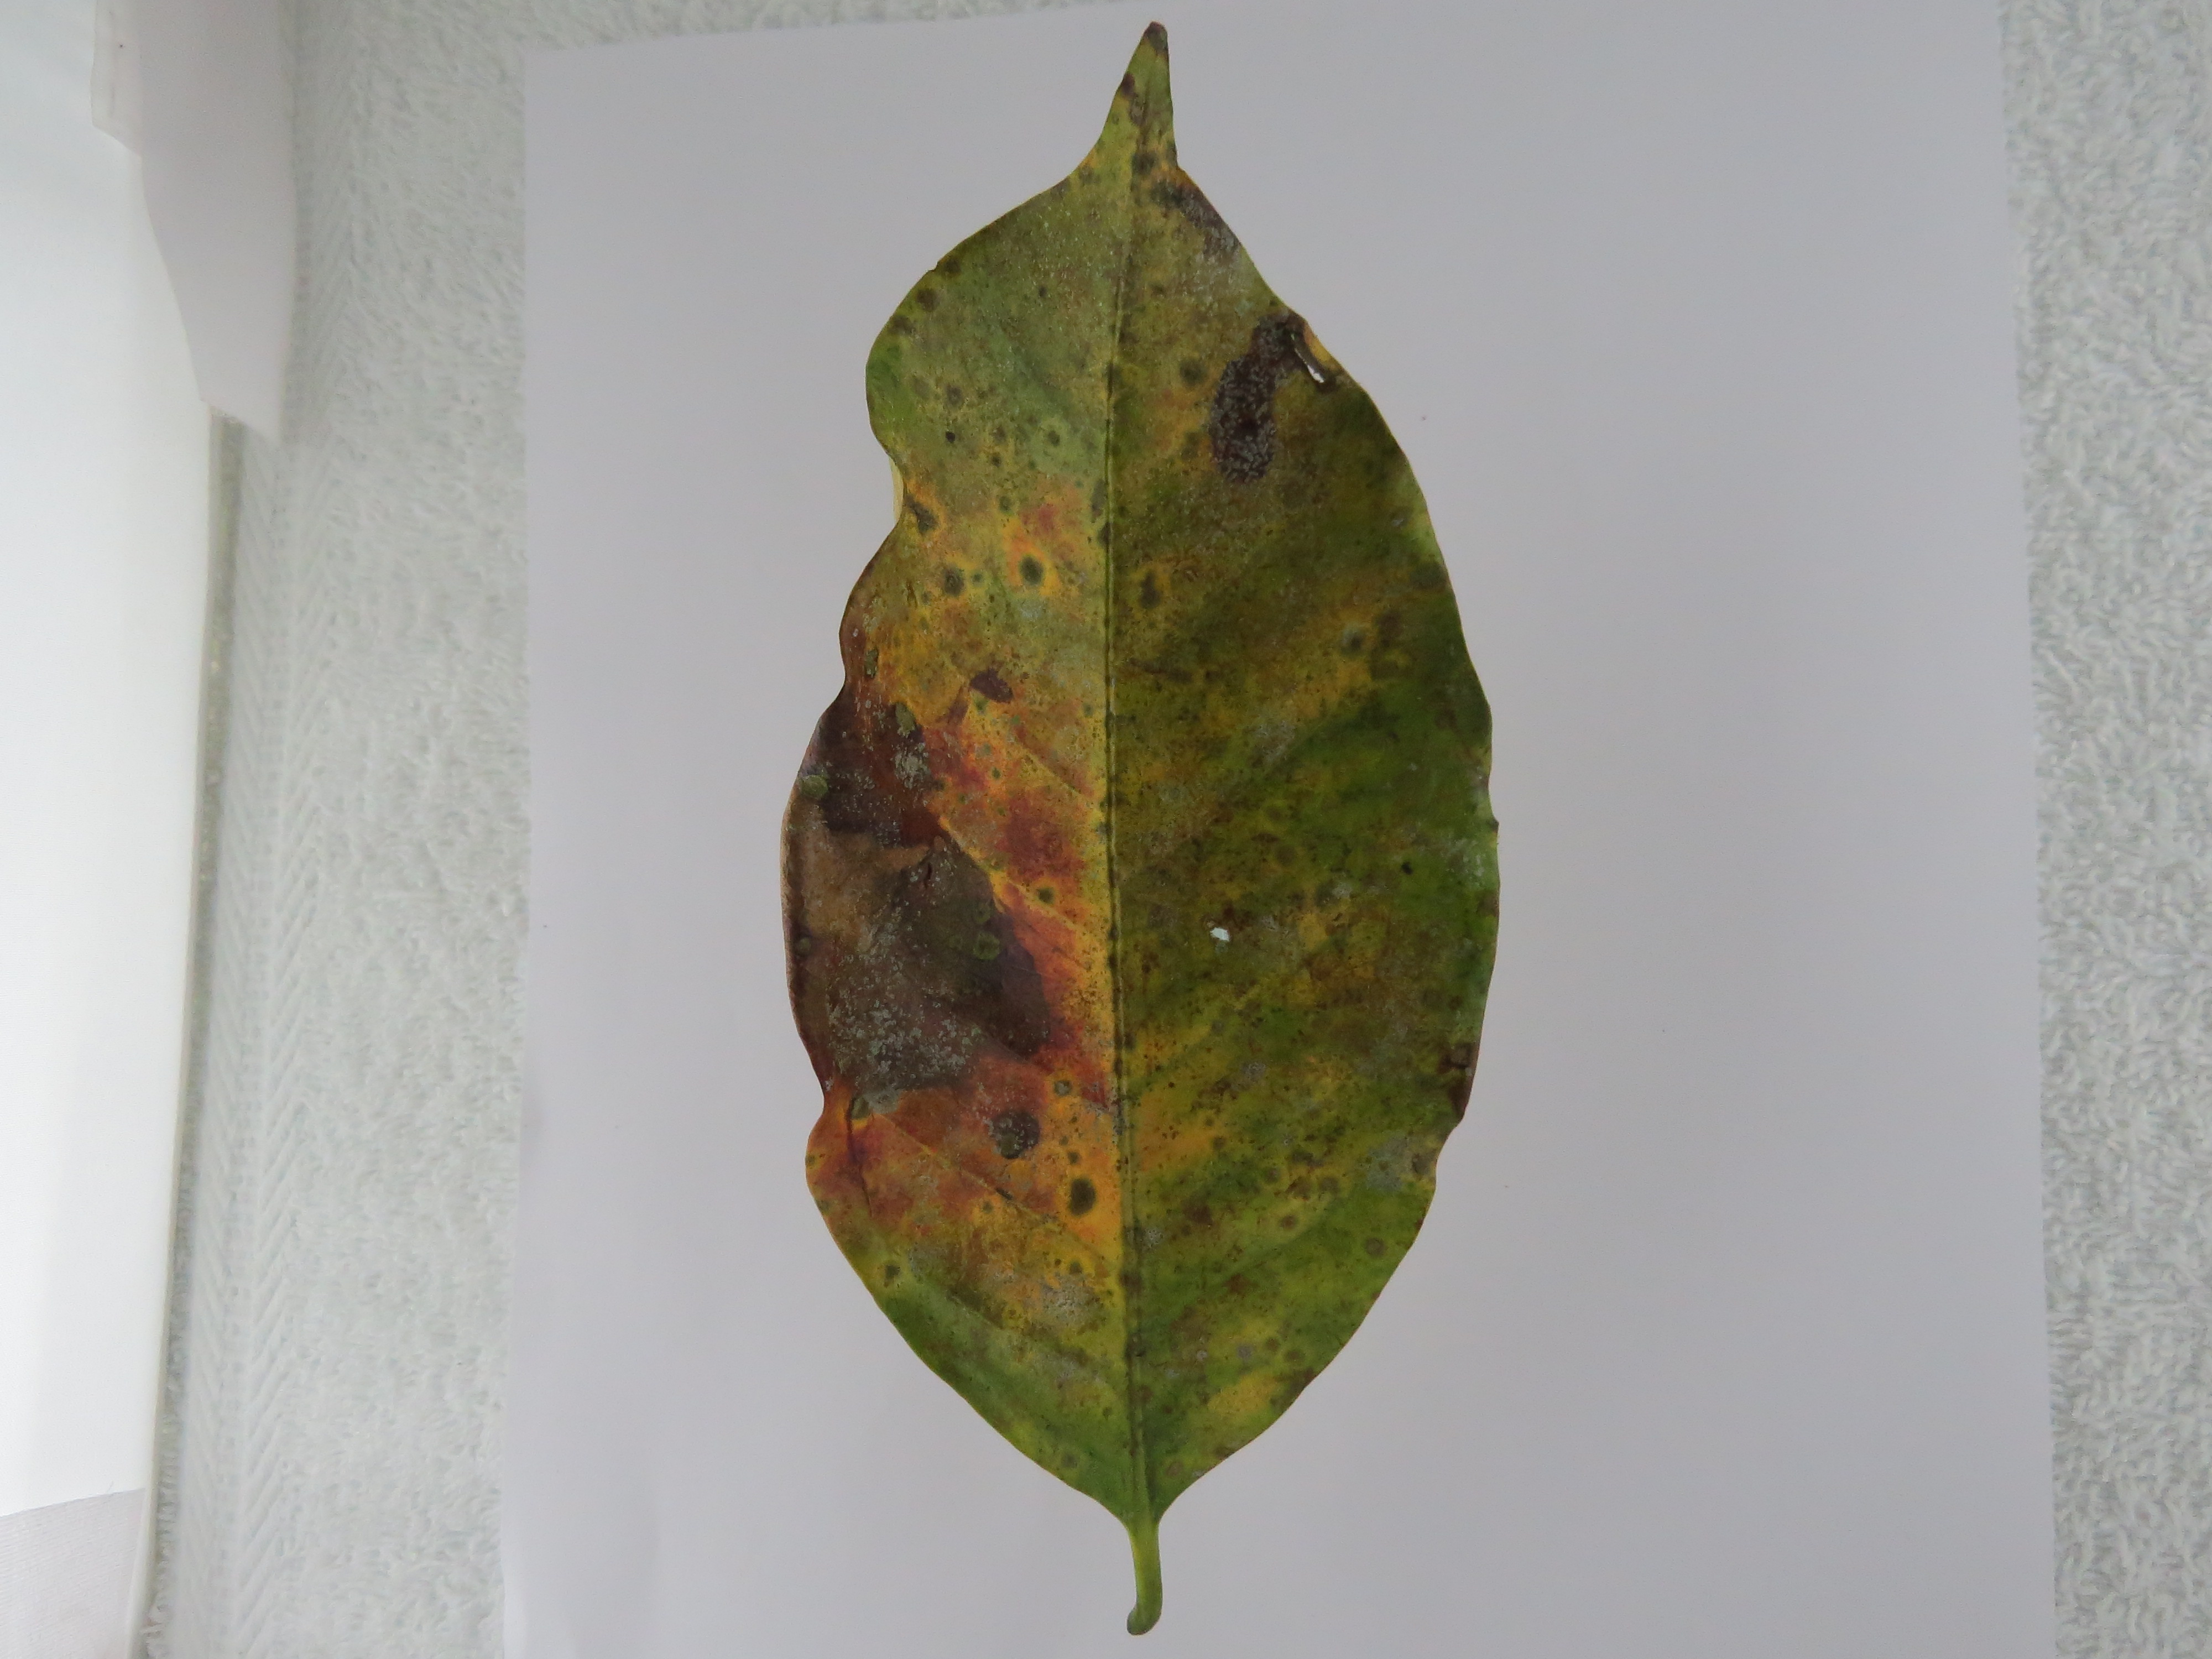
Label: phosphorus-P